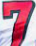
Number: 7